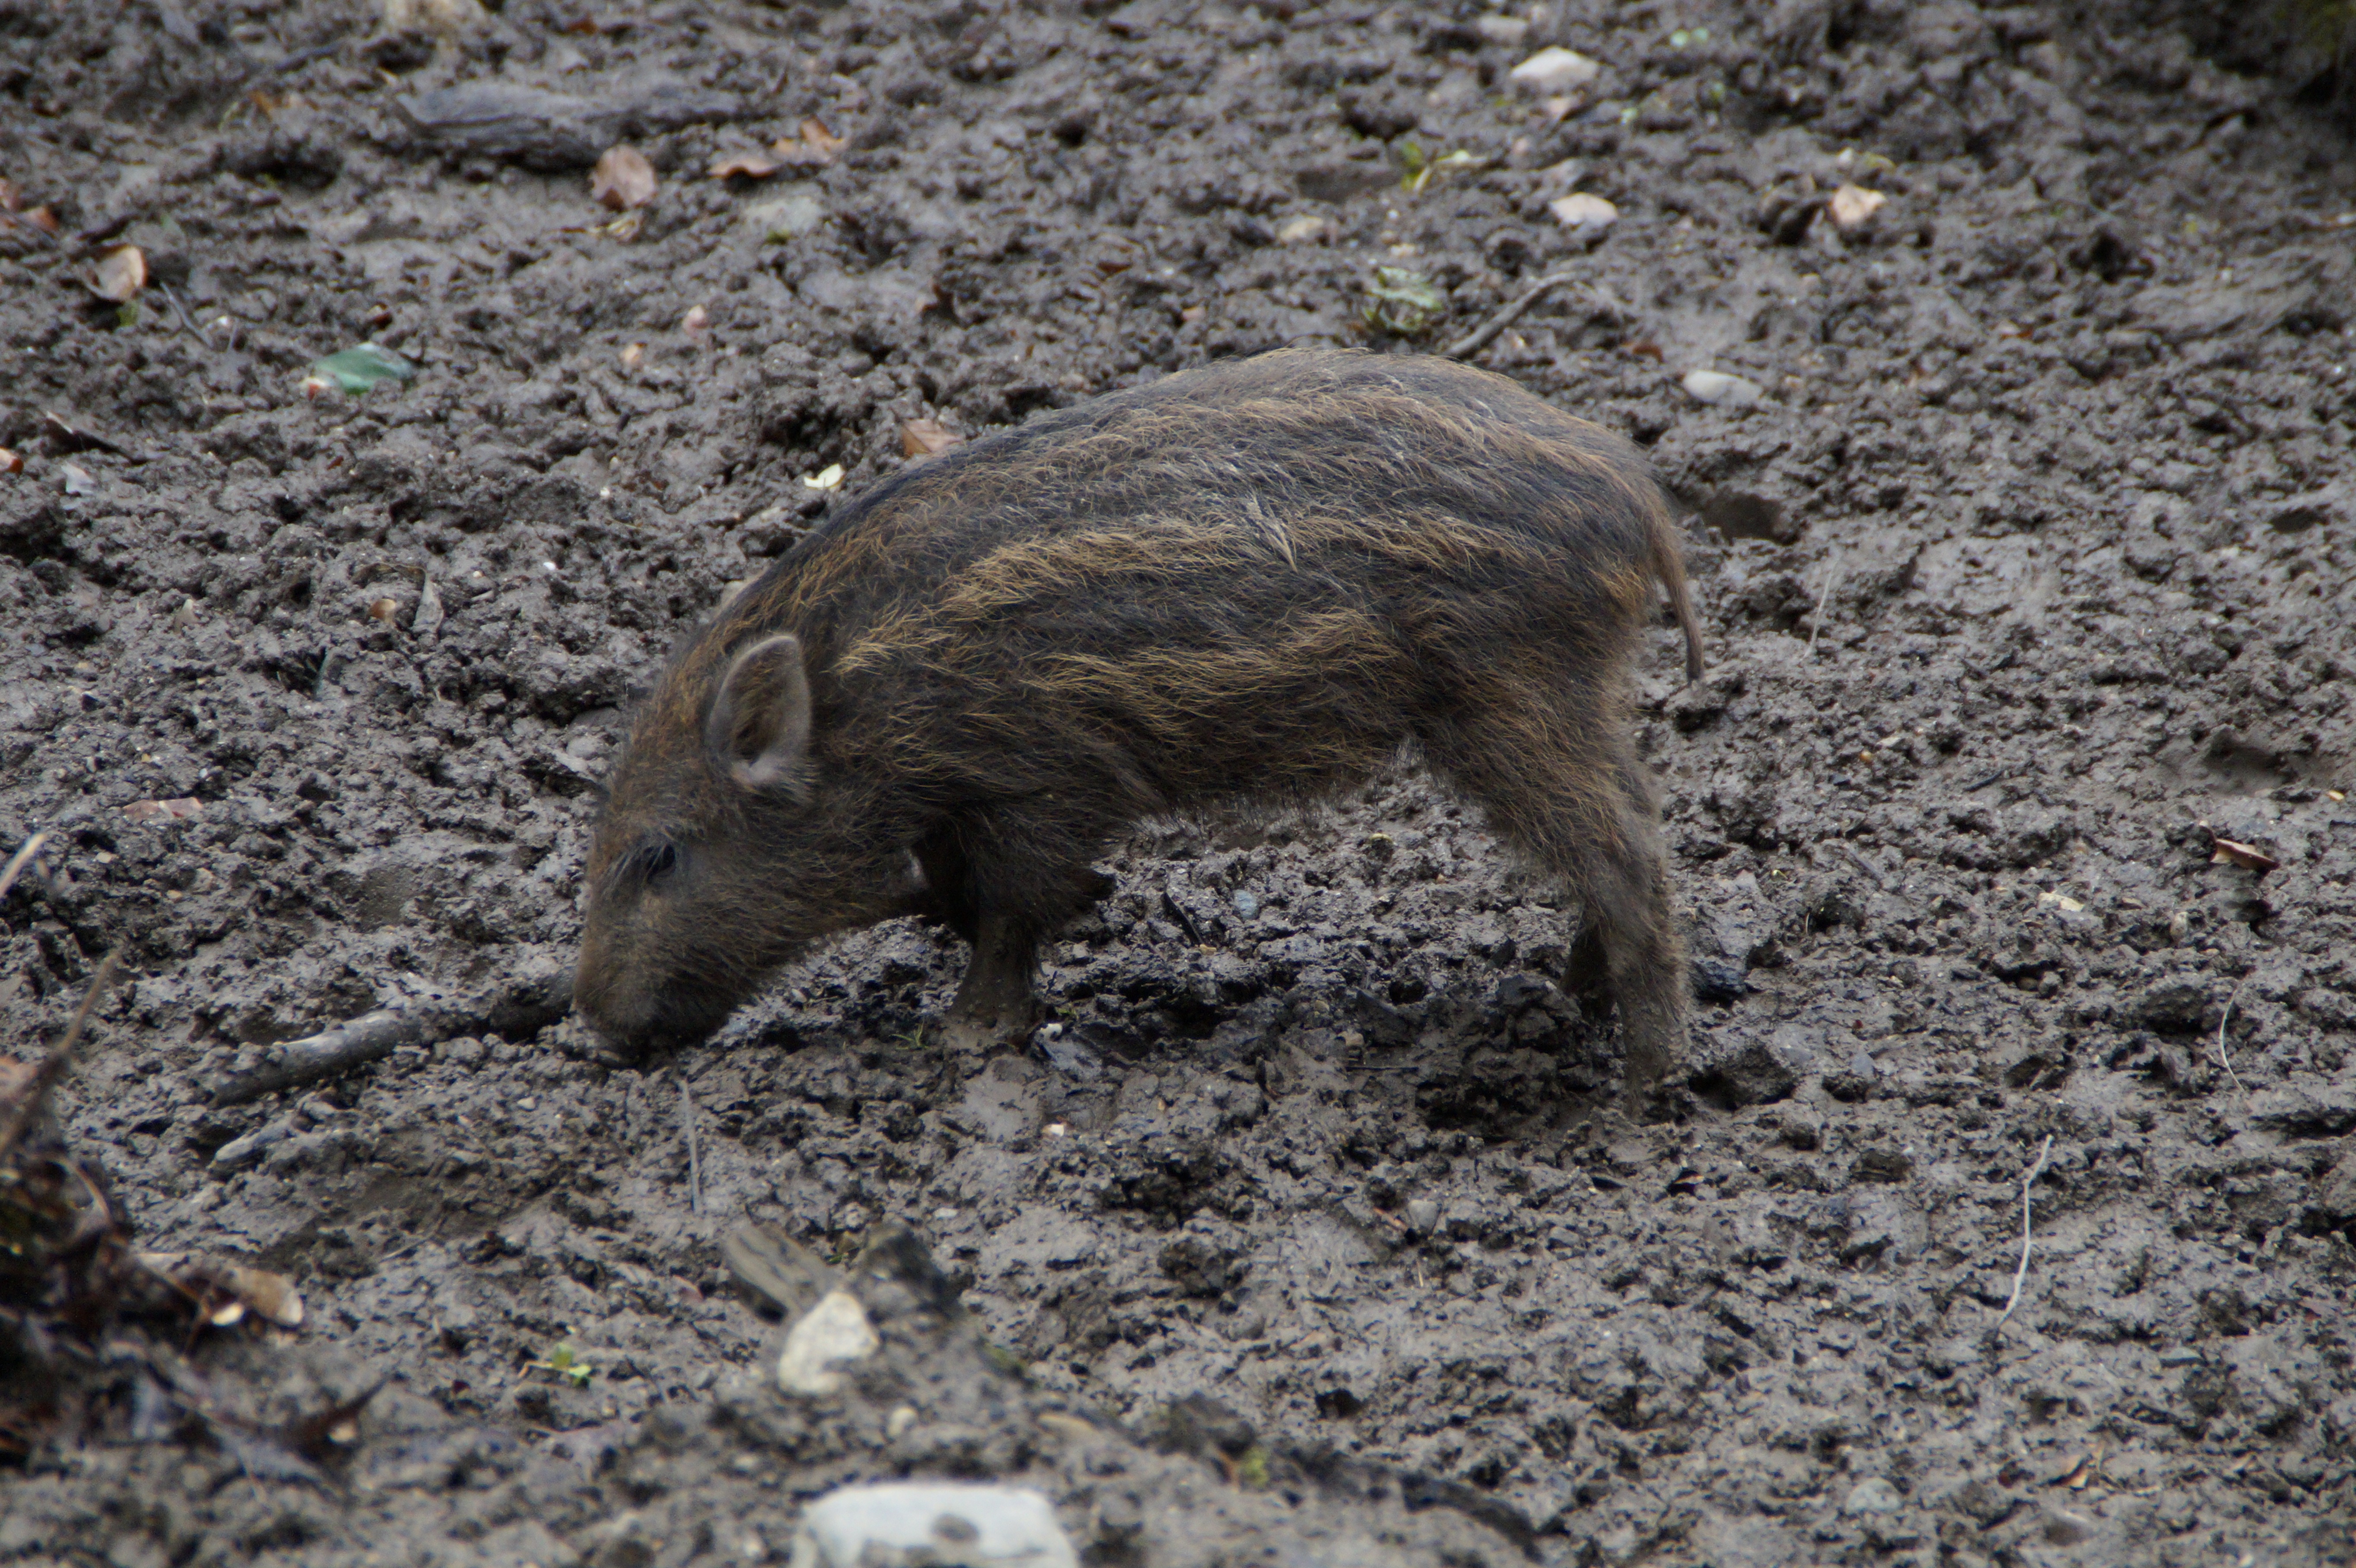
wildlife, young, mud, mammal, child, fauna, striped, camouflage, boar, nose, piglet, snout, vertebrate, pig, dig, foraging, sniffing, head drawing, disguised, wild boar, launchy, deer park, quagmire, pig nose, digging around, pig like mammal, peccary